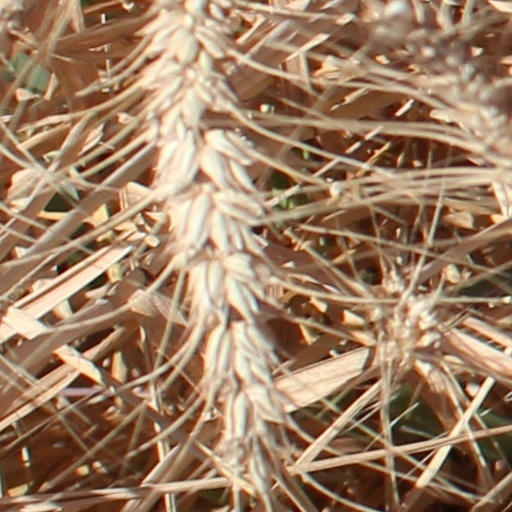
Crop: wheat